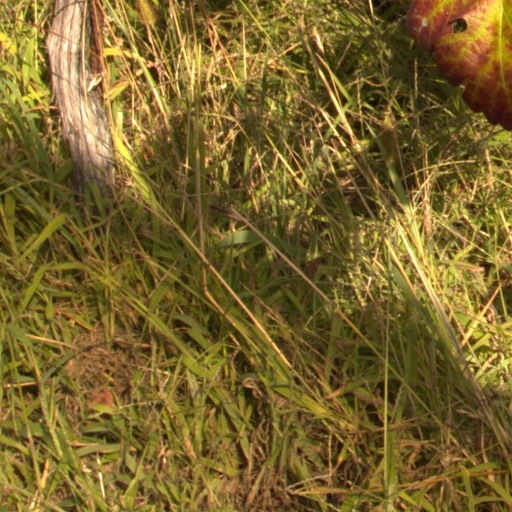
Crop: grape